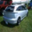
Label: automobile